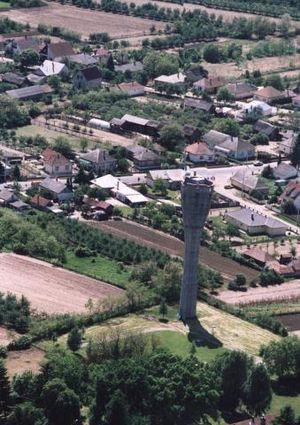
Kállósemjén est un village et une commune du comitat de Szabolcs-Szatmár-Bereg en Hongrie.